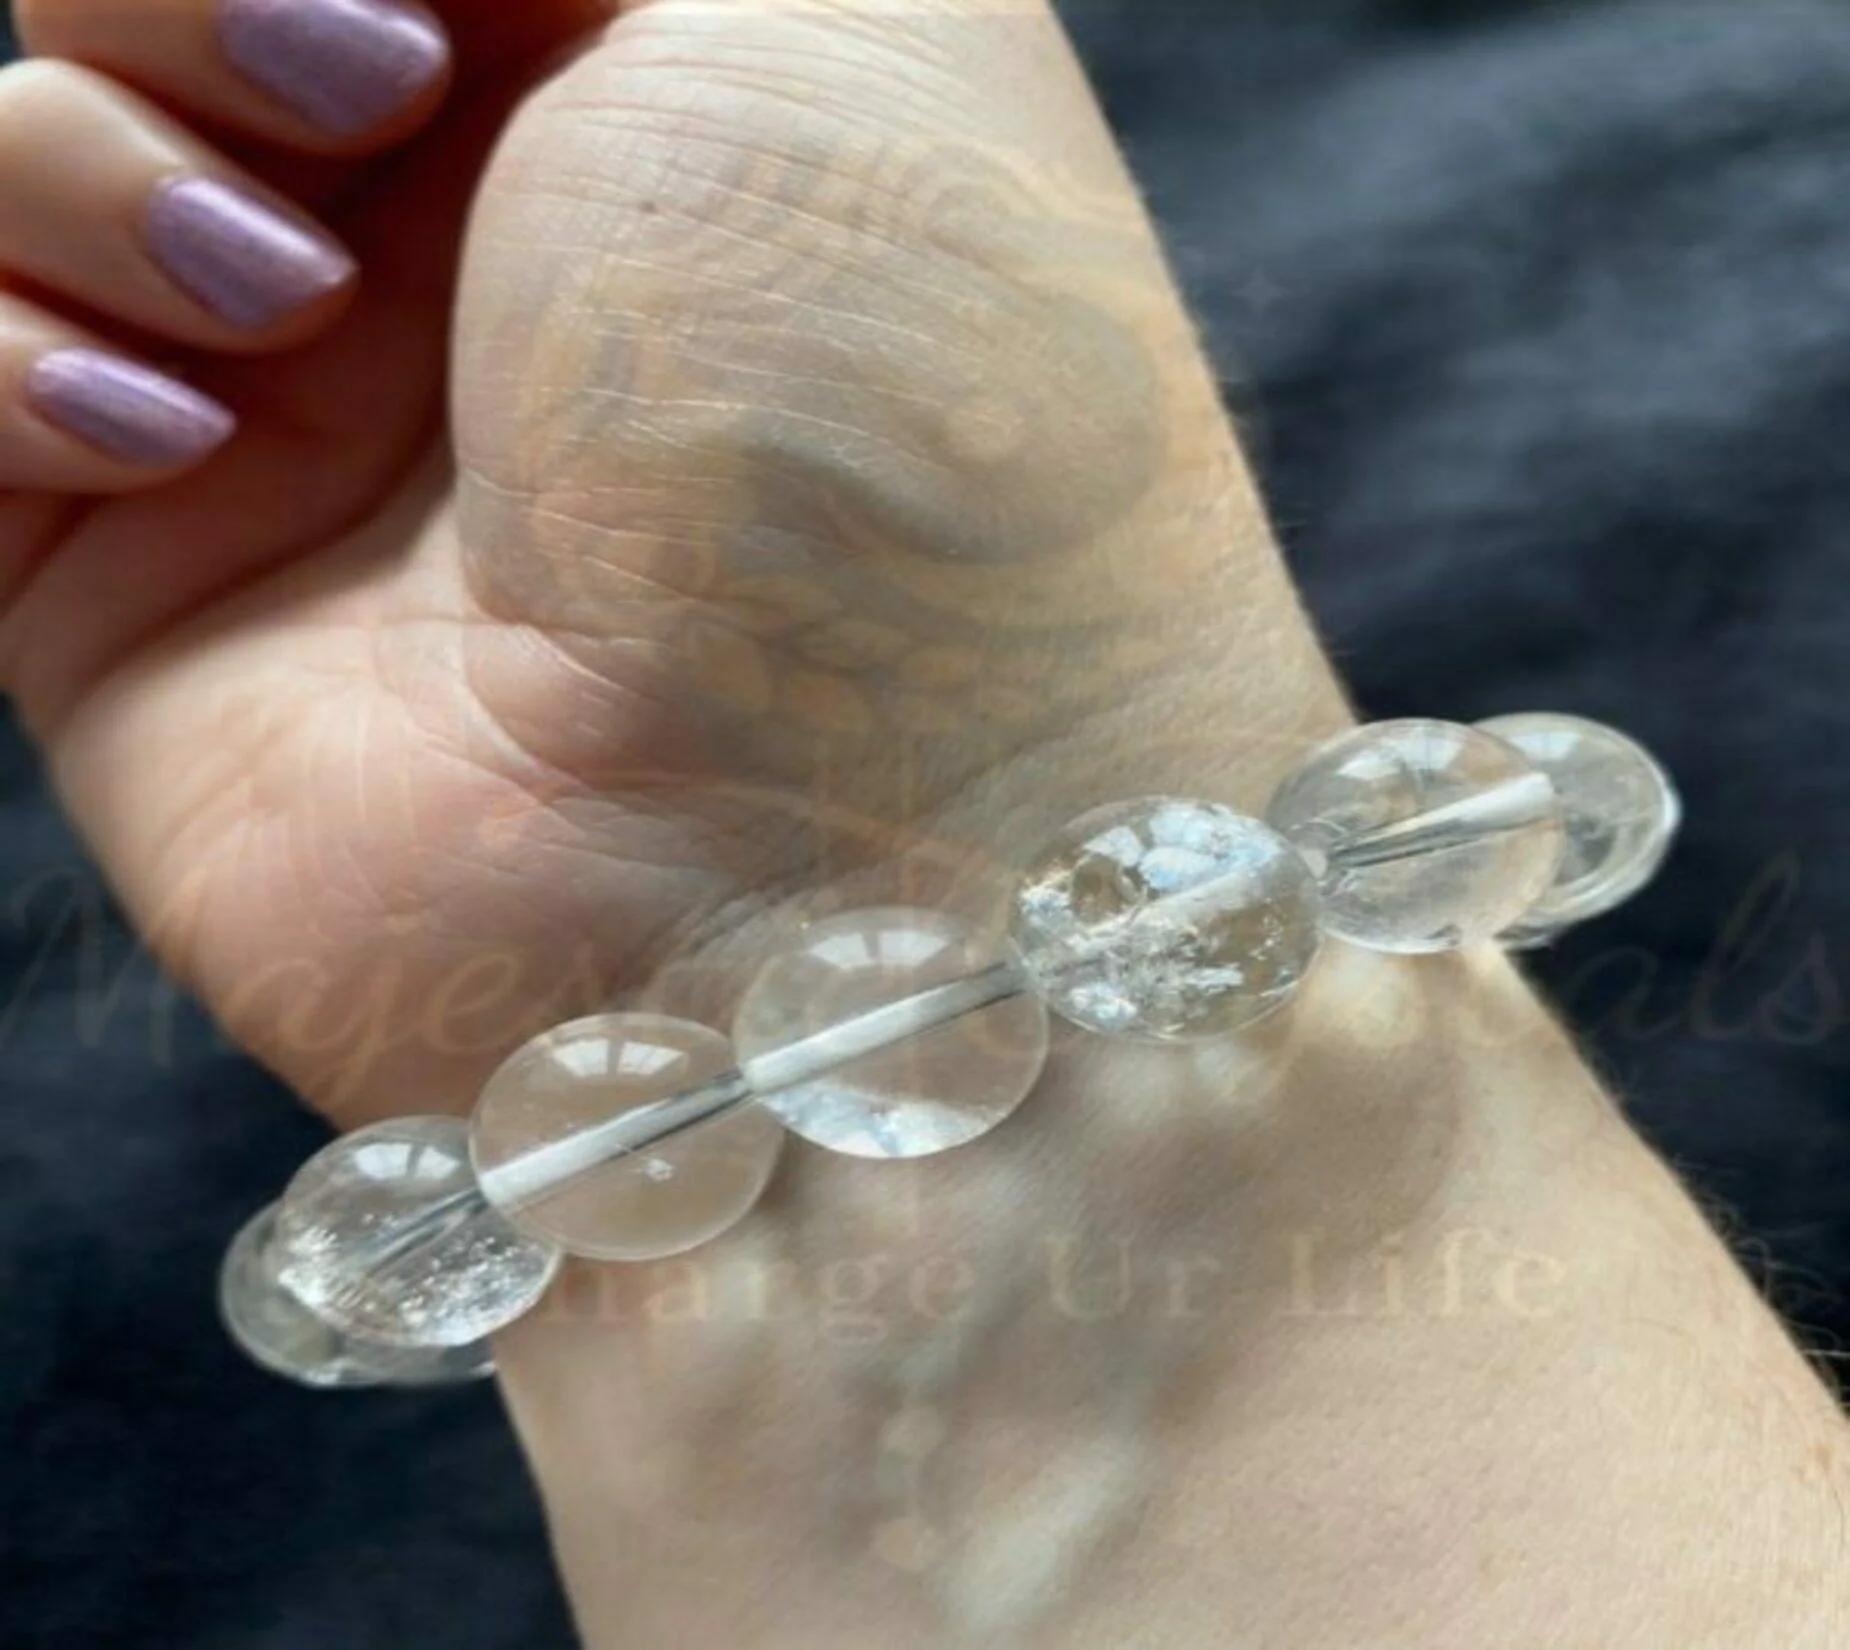
Majestic Crystals Clear Quartz Beaded Bracelet
Type: Bracelets & Bangles
Brand: Majestic Crystals
Price: Rs. 799
Majestic Crystals Clear Quartz Beaded Bracelet